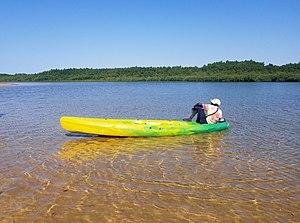
Toubacouta est un village du Sénégal, situé dans le Sine-Saloum à une quarantaine de kilomètres au sud de Foundiougne, entre Sokone et Karang Poste.